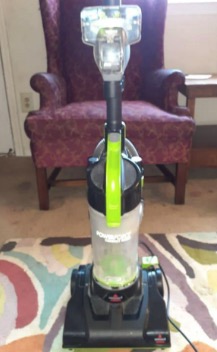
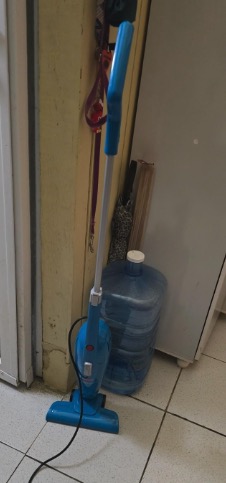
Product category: items_vacuum
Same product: no